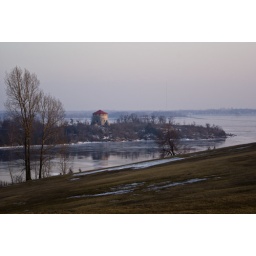
Murney tower as seen from hill by Fort Henry - Kingston